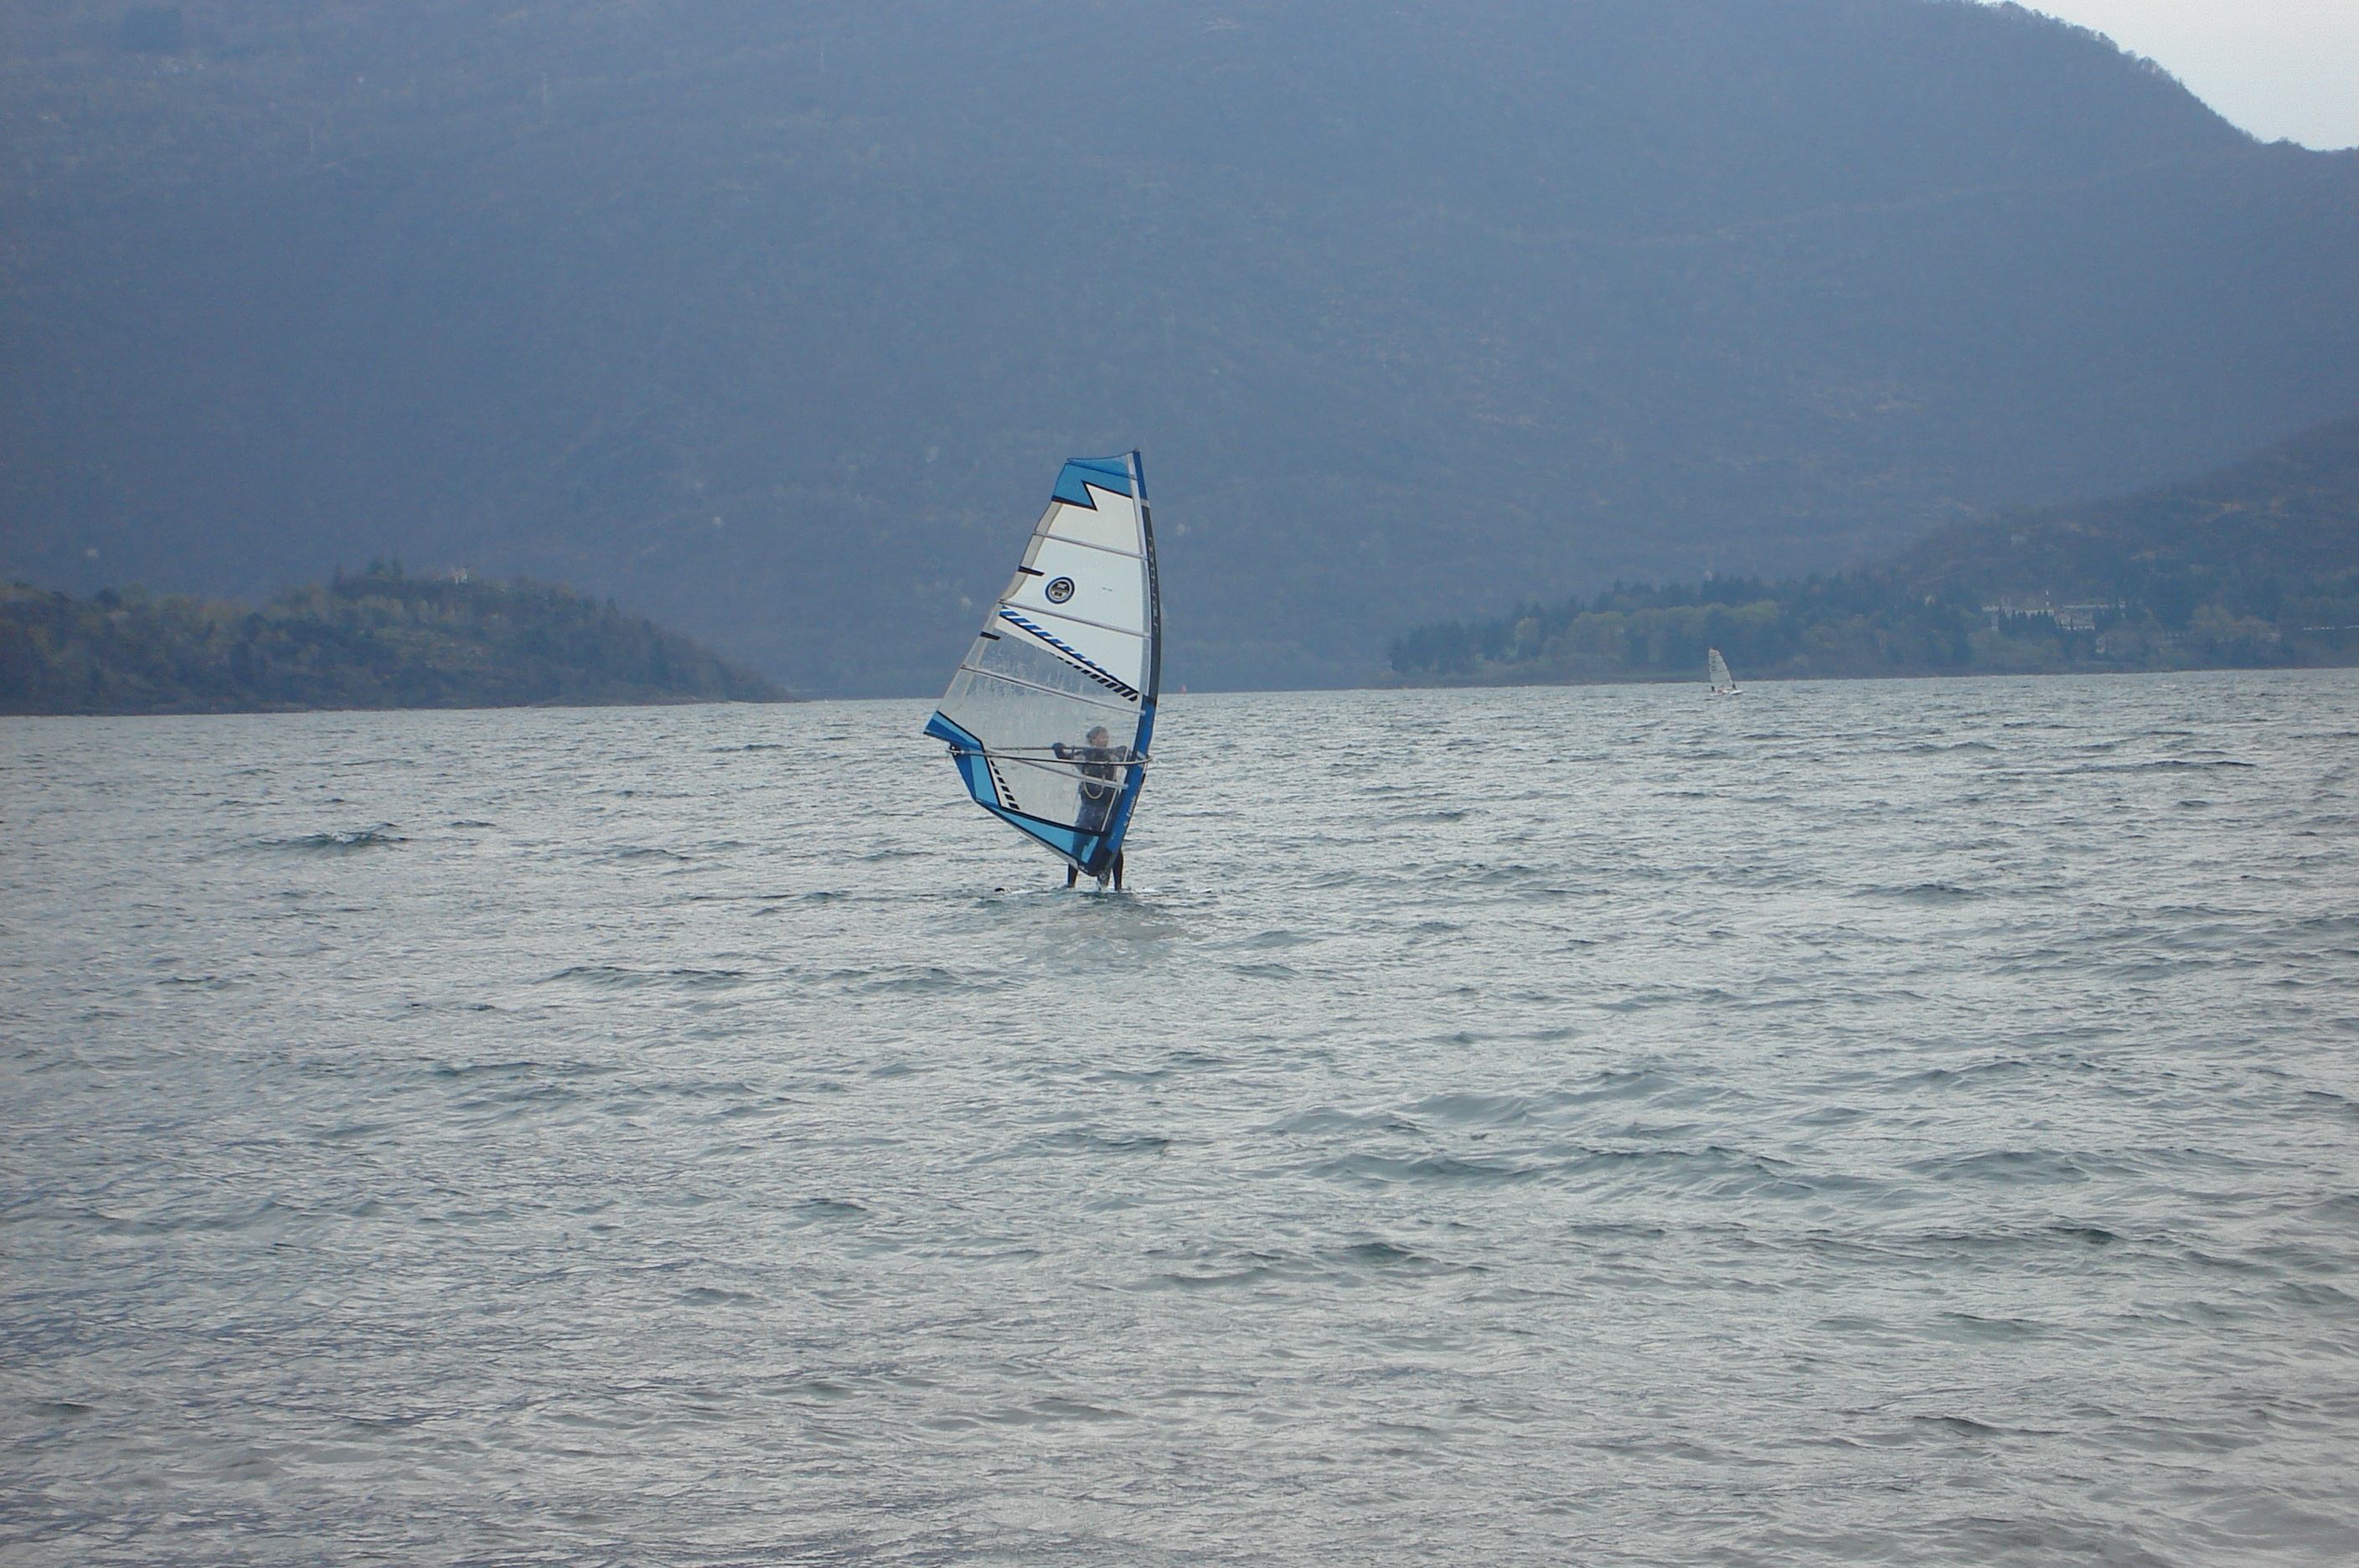
sea, water, nature, boat, wave, lake, wind, surfing, vehicle, sailing, italy, sailboat, sports, boating, windsurfing, sail, como, lake como, sailing ship, water sport, wind wave, boardsport, surface water sports